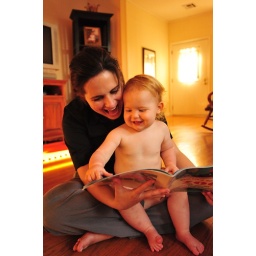
Apparently, finding the cat on every page in this book is &amp;quot;Heee-larious&amp;quot; to her